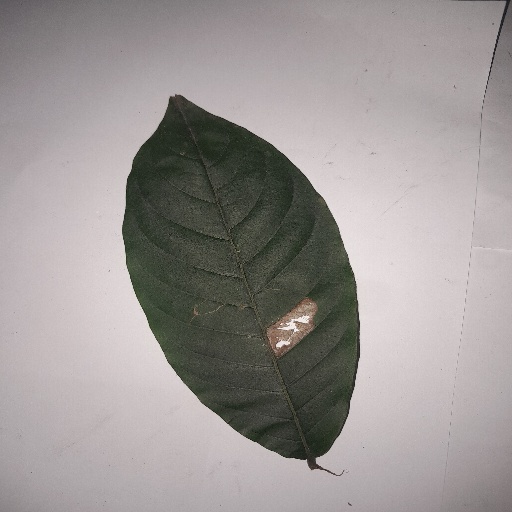
Species: HariTaki
Leaf condition: Bacterial Spot